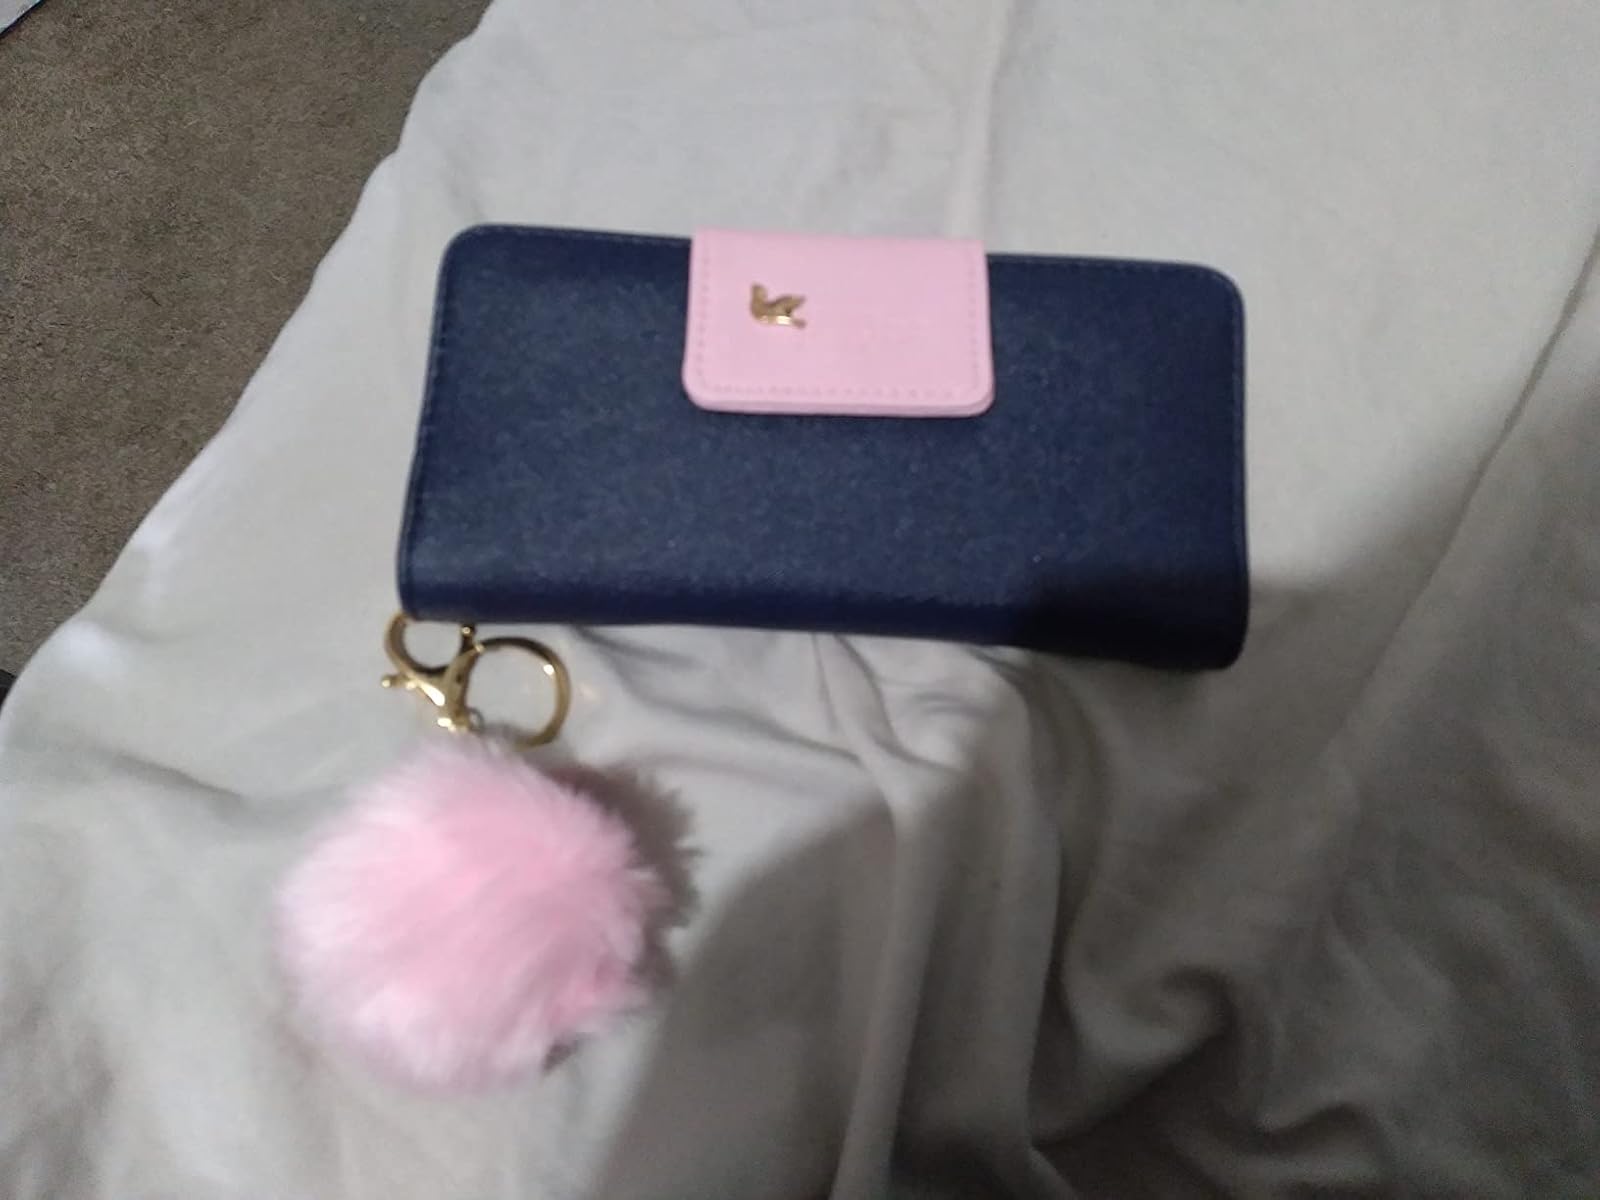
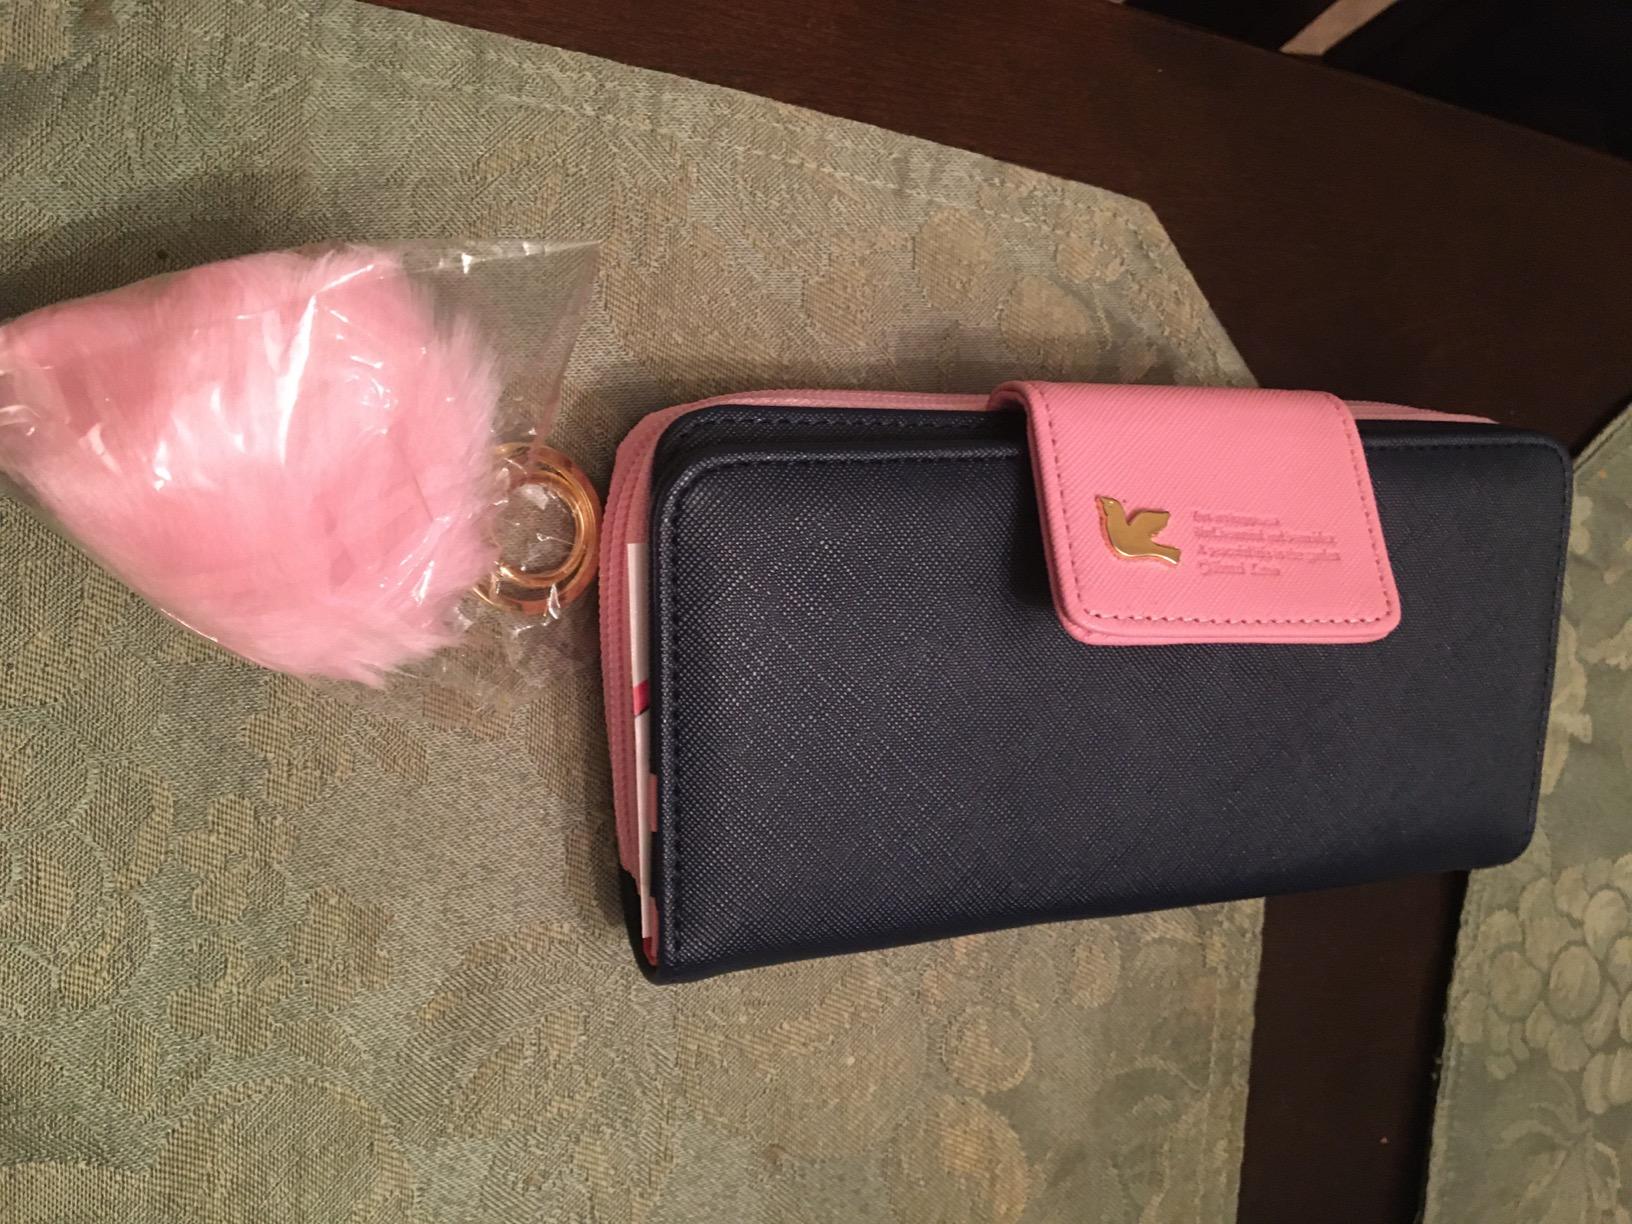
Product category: accessories_handbag
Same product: yes